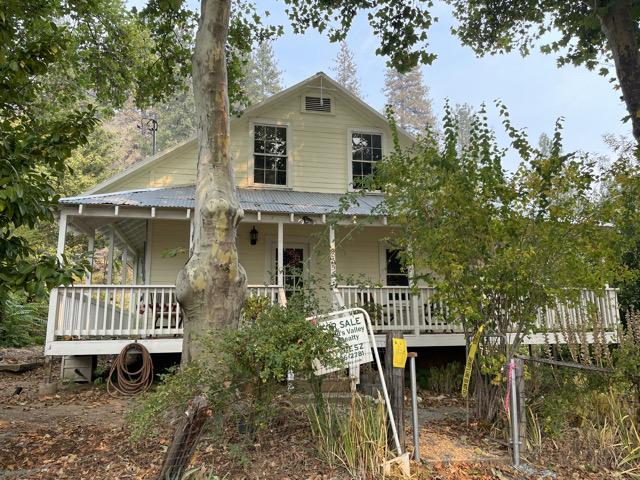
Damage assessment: no_damage